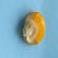
Maize quality: Good